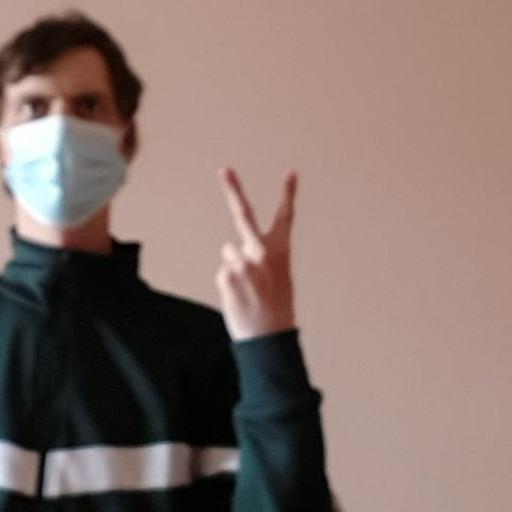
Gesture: peace_inverted